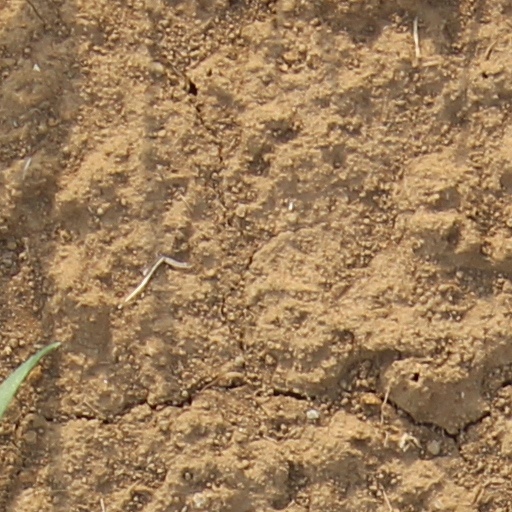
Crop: wheat